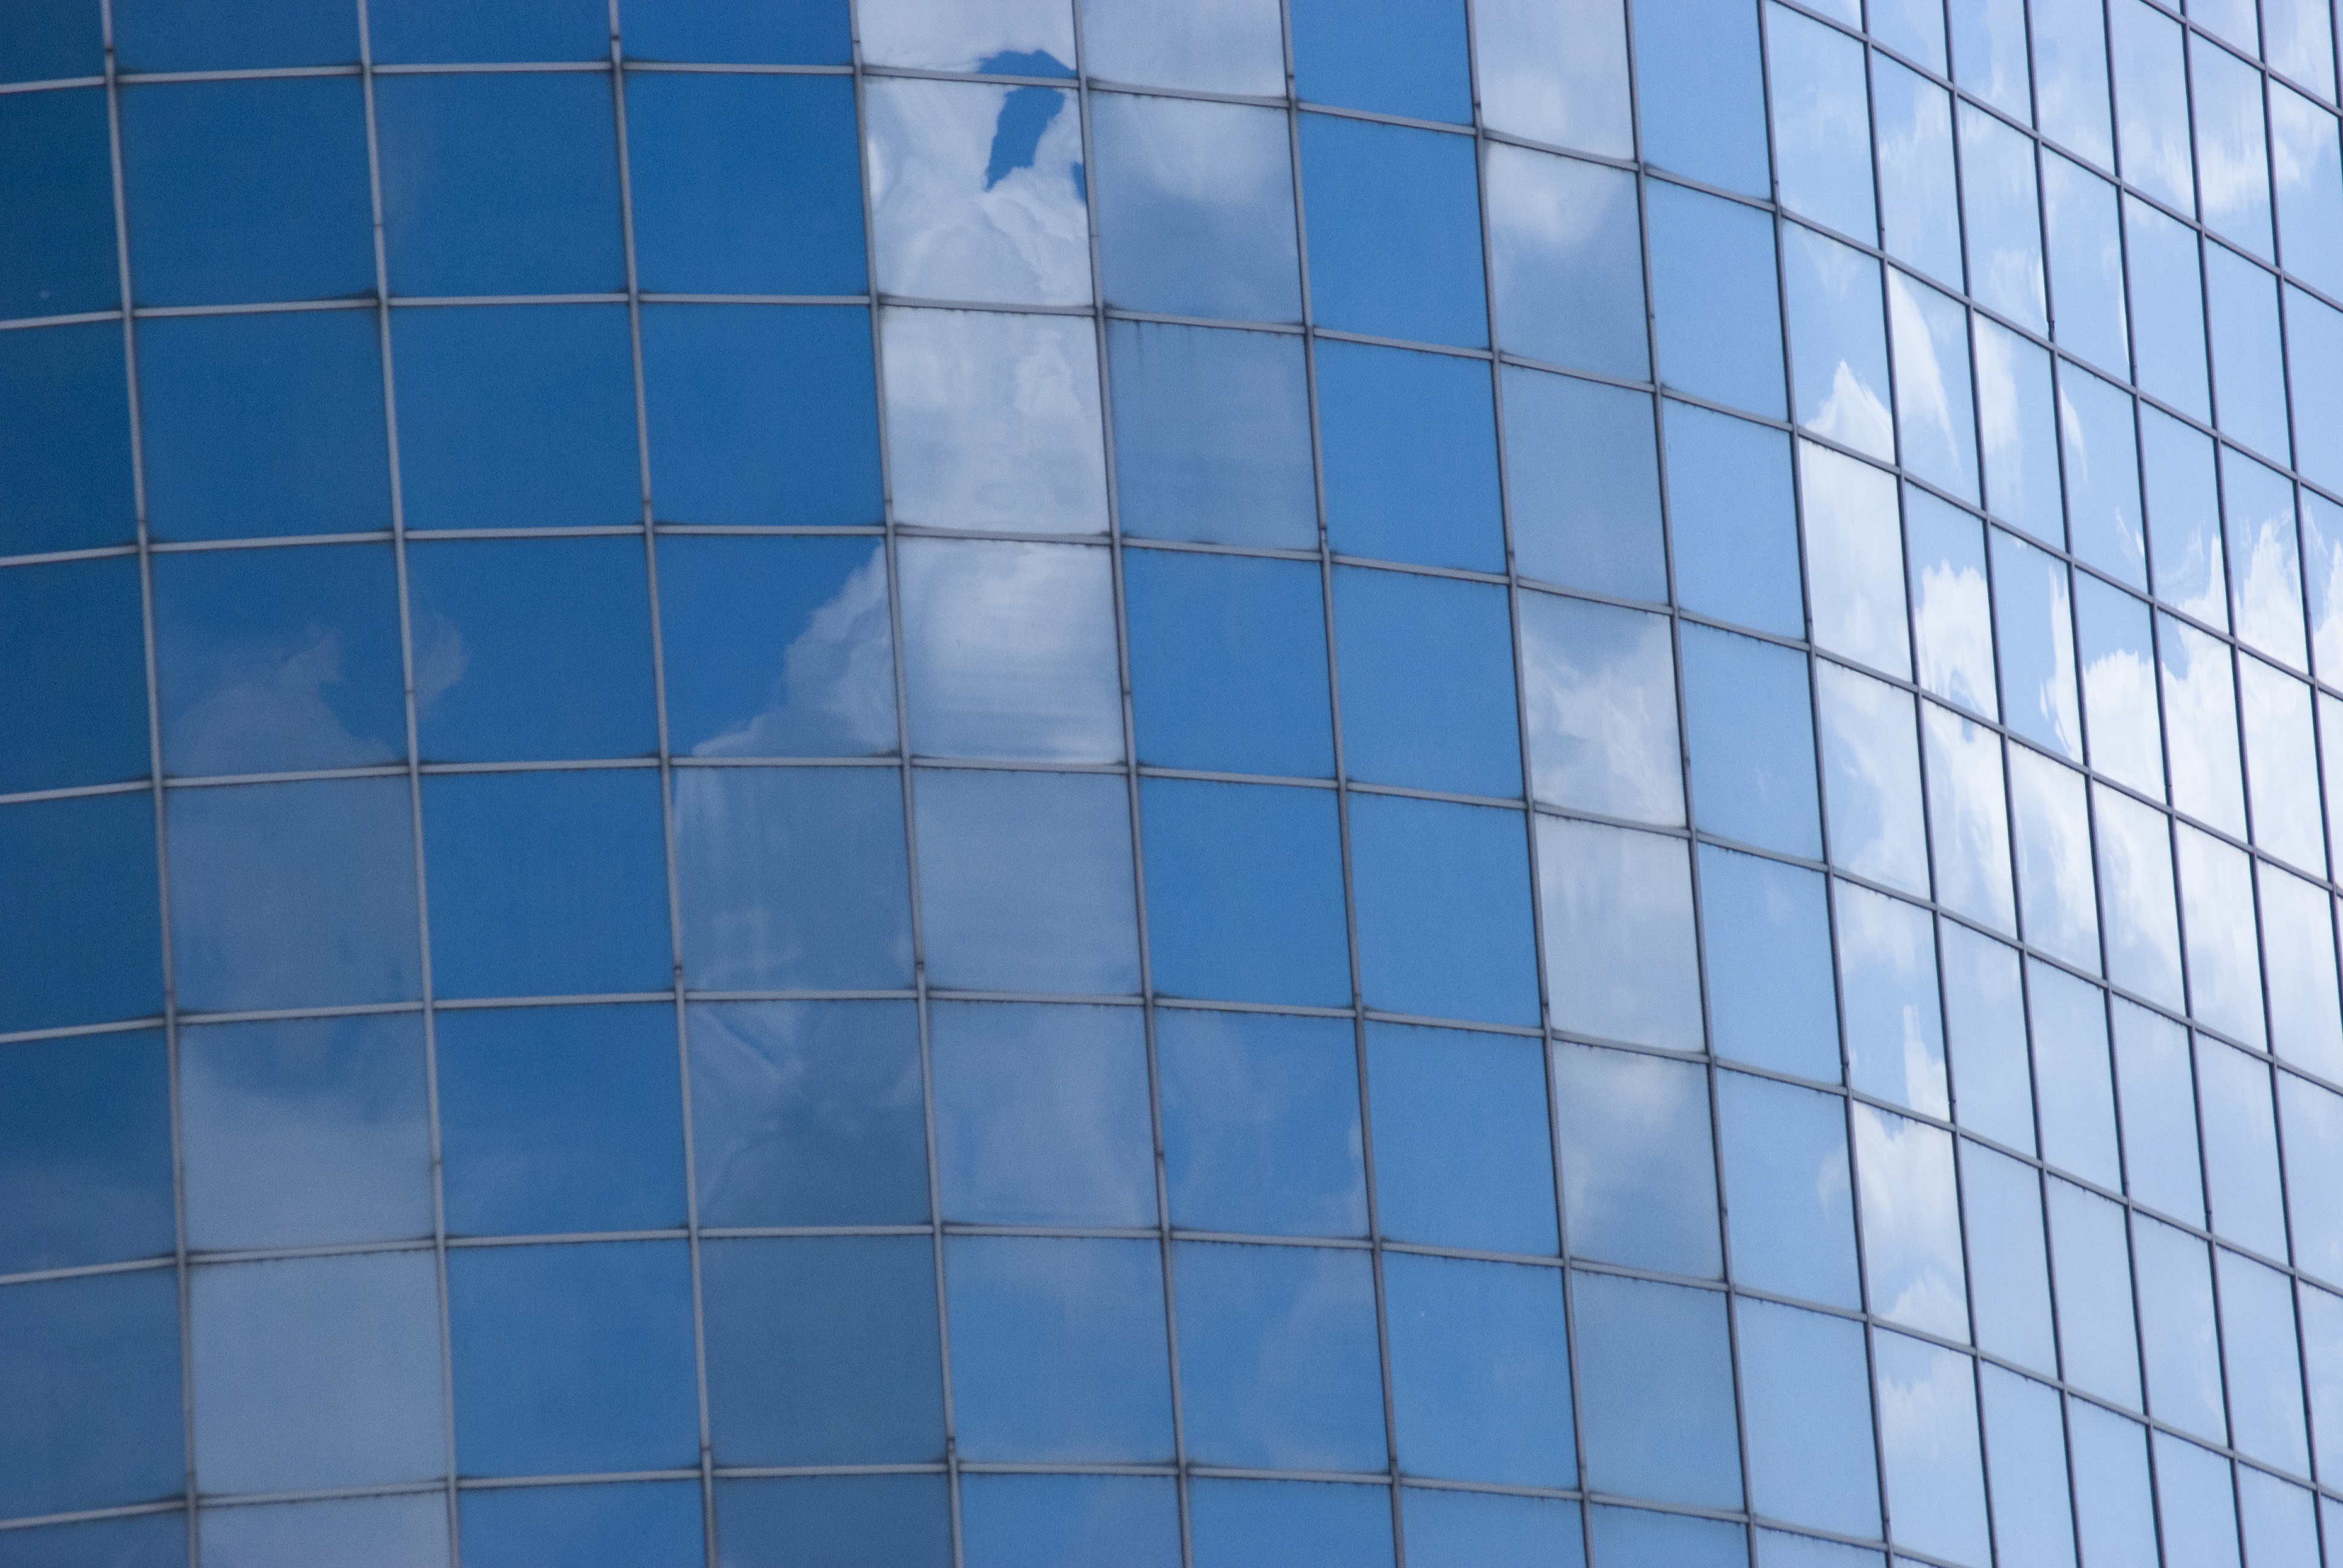
architecture, sky, window, glass, building, skyscraper, urban, line, reflection, facade, blue, tower block, clouds, windows, symmetry, shape, daylighting